Cramlington Aerodrome

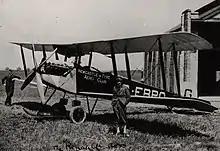
Avro 548 G-EBPO of the Newcastle on Tyne Aero Club at Cramlington Aerodrome c.1928

A small company named "Pleasure Flying Services Ltd." operated pleasure flights from early 1929 using Avro 548 G-EBPO, which they acquired from the Aero Club. It was a three-seat conversion of the two-seat Avro 504. Later that year they expanded, acquiring Simmonds Spartan two-seater G-AAGV and three-seater G-AAHV. 'GV crashed in September 1930 and was rebuilt as a three-seater re-registered as G-ABXO.